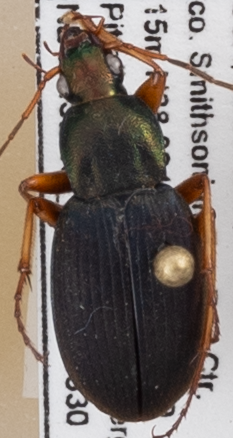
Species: Chlaenius aestivus
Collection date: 2019-05-30
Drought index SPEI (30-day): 1.13
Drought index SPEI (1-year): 2.09
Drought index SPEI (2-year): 1.69